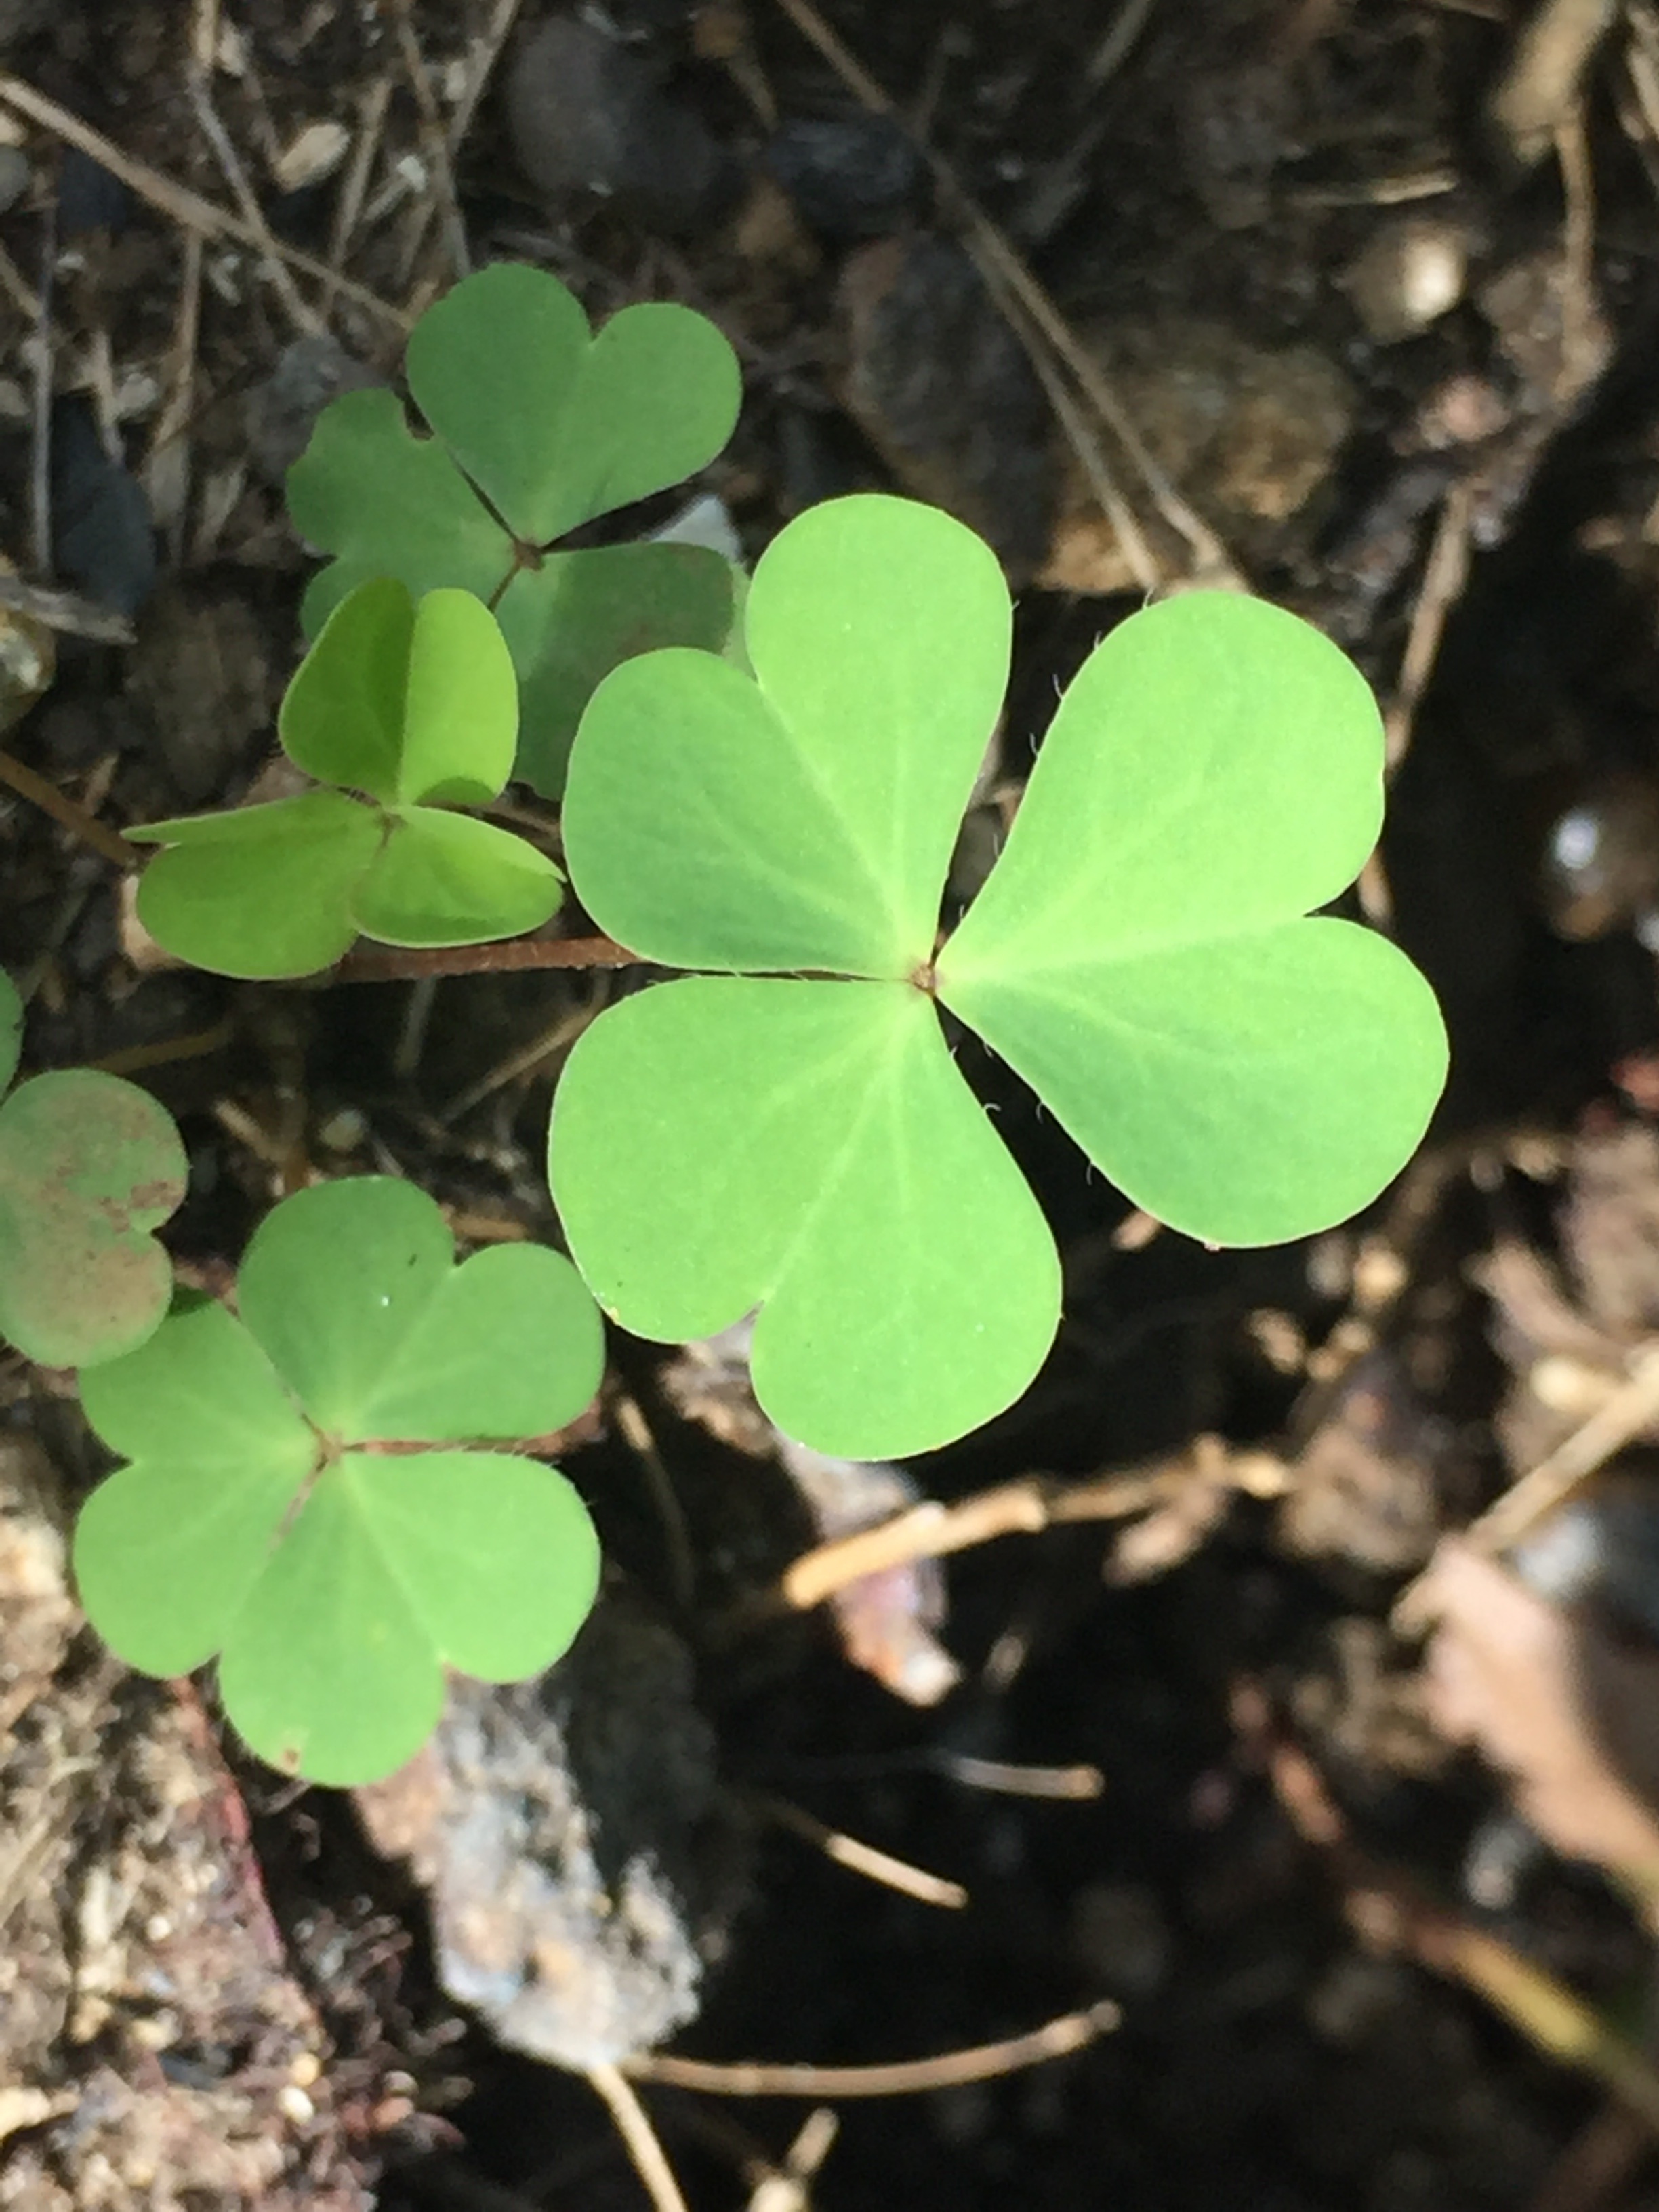
tree, nature, plant, leaf, flower, green, botany, flora, clover, wildflower, luck, shamrock, irish, flowering plant, annual plant, plant stem, land plant